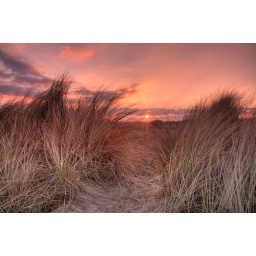
Blyth beach sand dunes, bracketed exposure merged in photoshop.